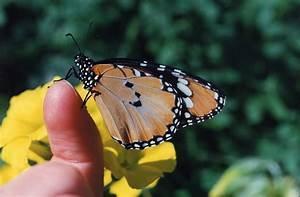
butterfly